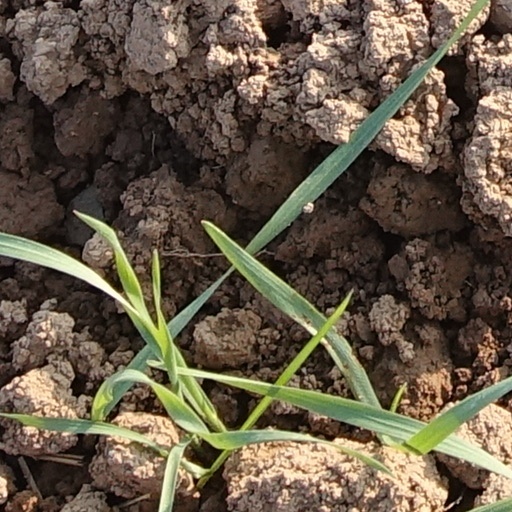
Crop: wheat